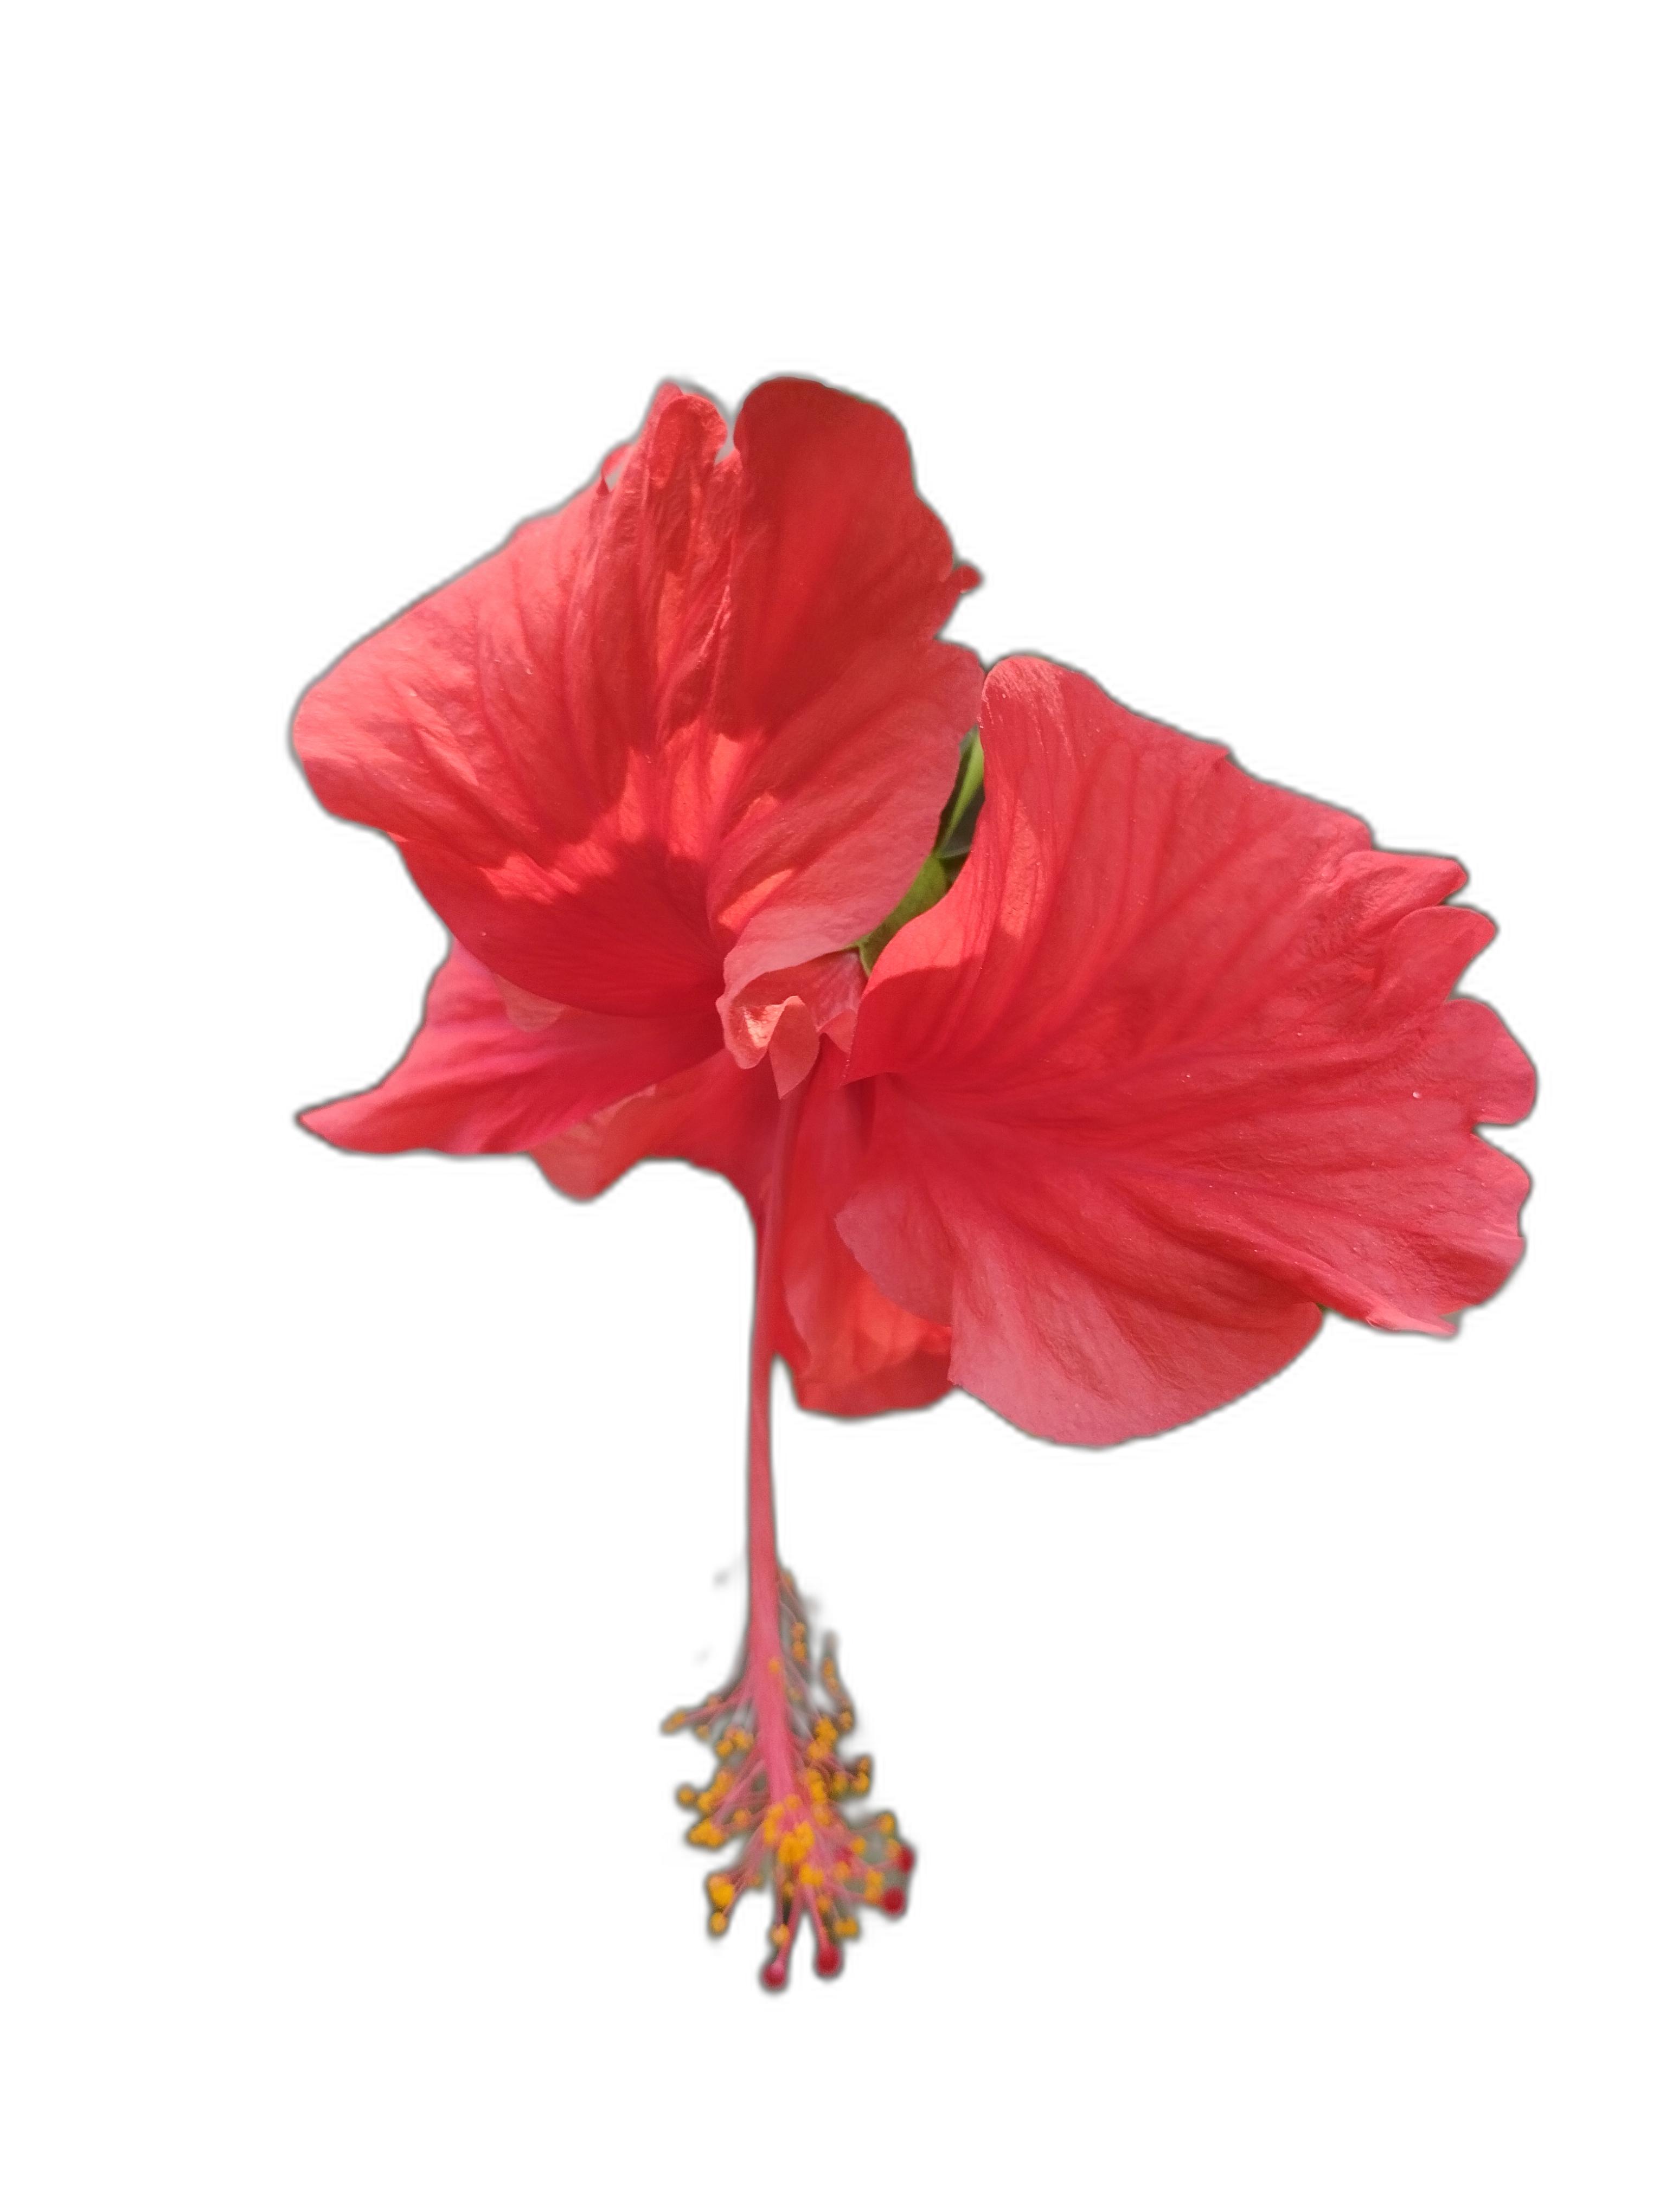
Label: Hibiscus